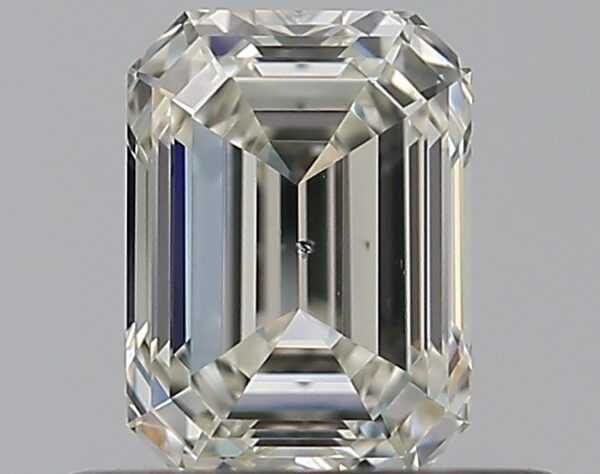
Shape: emerald
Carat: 0.5
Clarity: SI1
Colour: J
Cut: EX
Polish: EX
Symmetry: VG
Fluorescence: N
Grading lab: GIA
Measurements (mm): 5.18 x 3.8 x 2.58